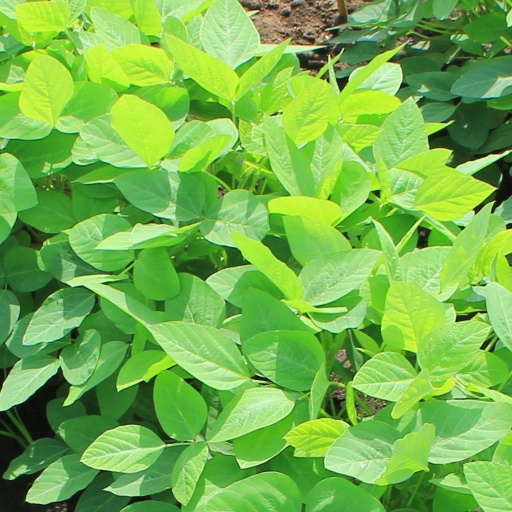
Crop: soybean